Totally True Love

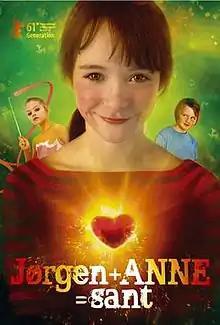
"Totally True Love" (2011)

Totally True Love, also known as "Jørgen + Anne er Sant", is a 2011 Norwegian film based on the 1984 novel "Jørgen Anne er Sant" by Vigdis Hjorth.